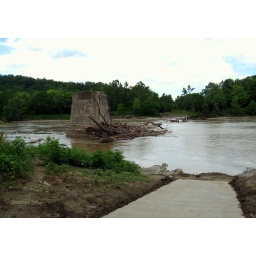
Old bridge supports and driftwood near the boat ramp at Draco Park